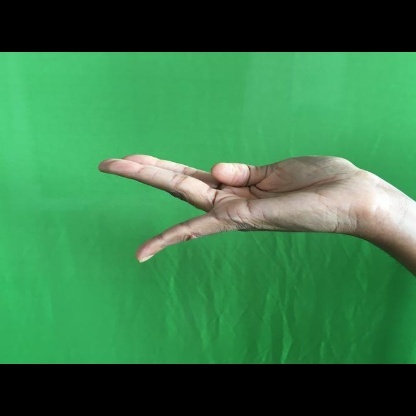
Mudra: Chaturam